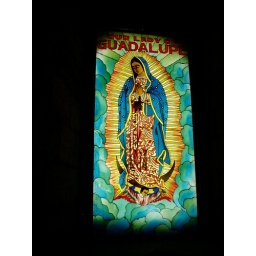
stained glass window in the nagcarlan church.